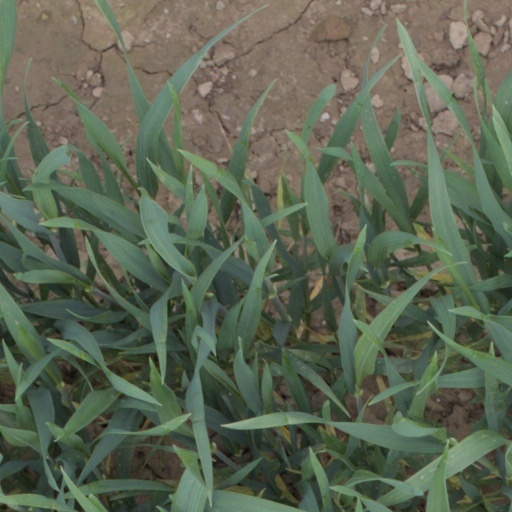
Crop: wheat